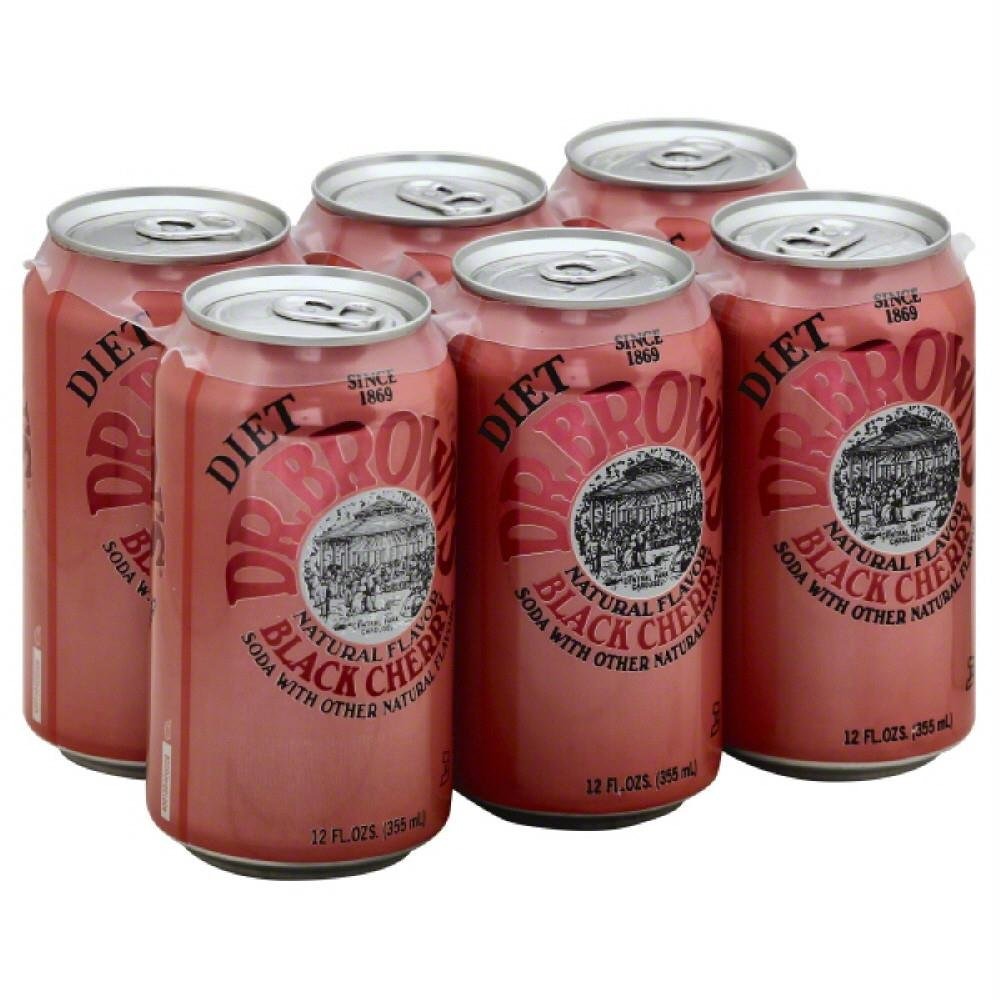
Item Name: Dr Brown's - Soda Diet Black Cherry 6Pk (Pack of 4)
Value: 288.0
Unit: Count

Price: 22.495